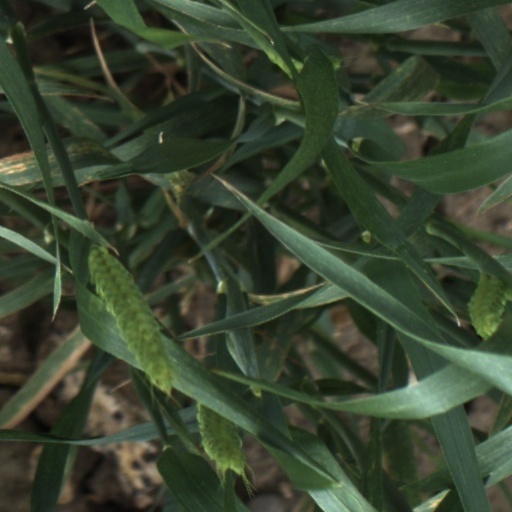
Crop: wheat